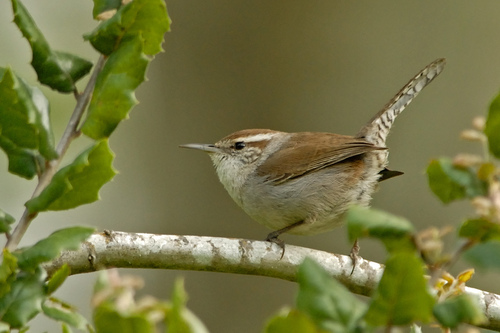
a bird with grey on its breast, throat and belly, the coverts are brown and has a small head and a pointed bill.
a fat bird with white and brown feathers has a sharp beak and a white streak on top of it's head.
a small bird with a white eyebrow, brown wings and head and a grey breast and belly.
gray bird with brown crown and wings and a white eyebrow.
a bird with a flat crown and a pointed cylindrical billa small bird with brown wings, white belly, black eyes, and short gray beak.
this fat bird has a long tail that sticks straight up.
a small bird with a white breast and brown wings.
this small bird has a white breast and belly with brown wings.
this bird has a white supercillery stripe, tan wings and a tan and white striped under tail coverts.
Species: Bewick Wren